Carbide lamp

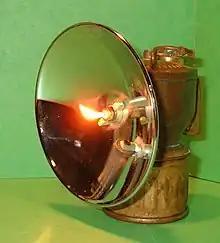
An acetylene gas miner's lamp

A carbide lamp or acetylene gas lamp is a simple lamp that produces and burns acetylene (CH), which is created by the reaction of calcium carbide (CaC) with water (HO).